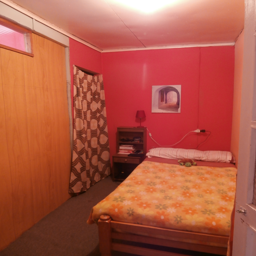
our room for the few weeks we spent .